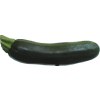
Label: dark_zucchini